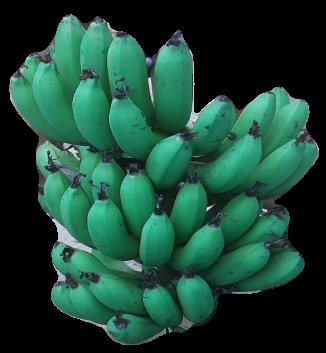
Variety: pachbale
Grade: grade3